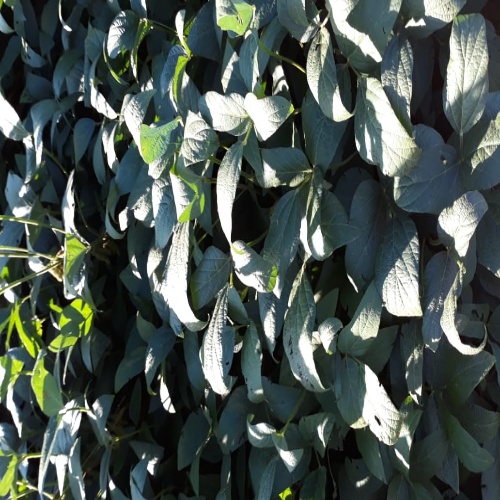
Label: Caterpillar